Battle of Timbuktu

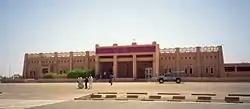
Timbuktu Airport

The Battle of Timbuktu occurred in Timbuktu, Mali, in March 2013, between Islamist groups and Mali government forces supported by France.